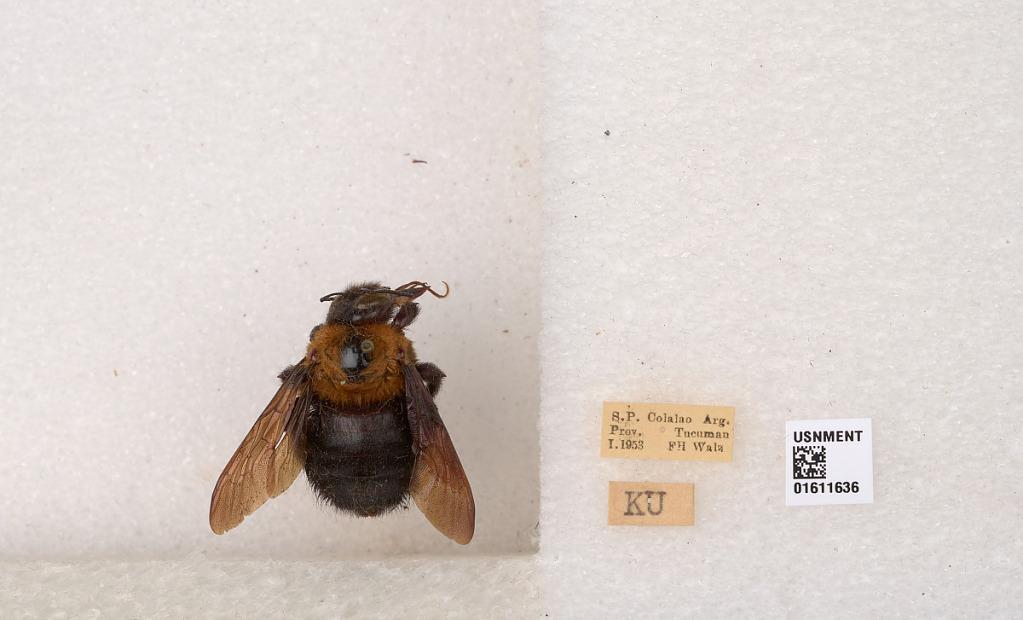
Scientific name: Xylocopa (Neoxylocopa) eximia Pérez
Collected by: H. Stage
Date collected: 1953-1-1
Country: Argentina
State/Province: Tucuman
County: Trancas
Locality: S.P. (San Pedro de) Colalao